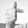
ASL letter: T